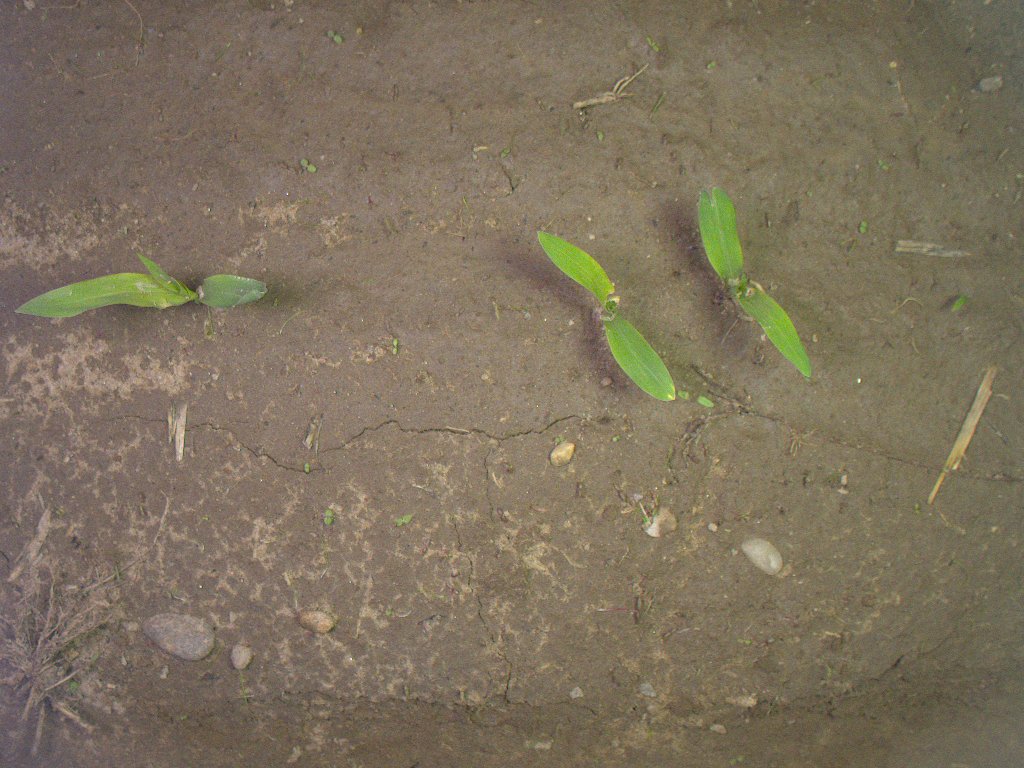
Crop: maize
Objects: maize, stem_maize, maize, stem_maize, maize, stem_maize